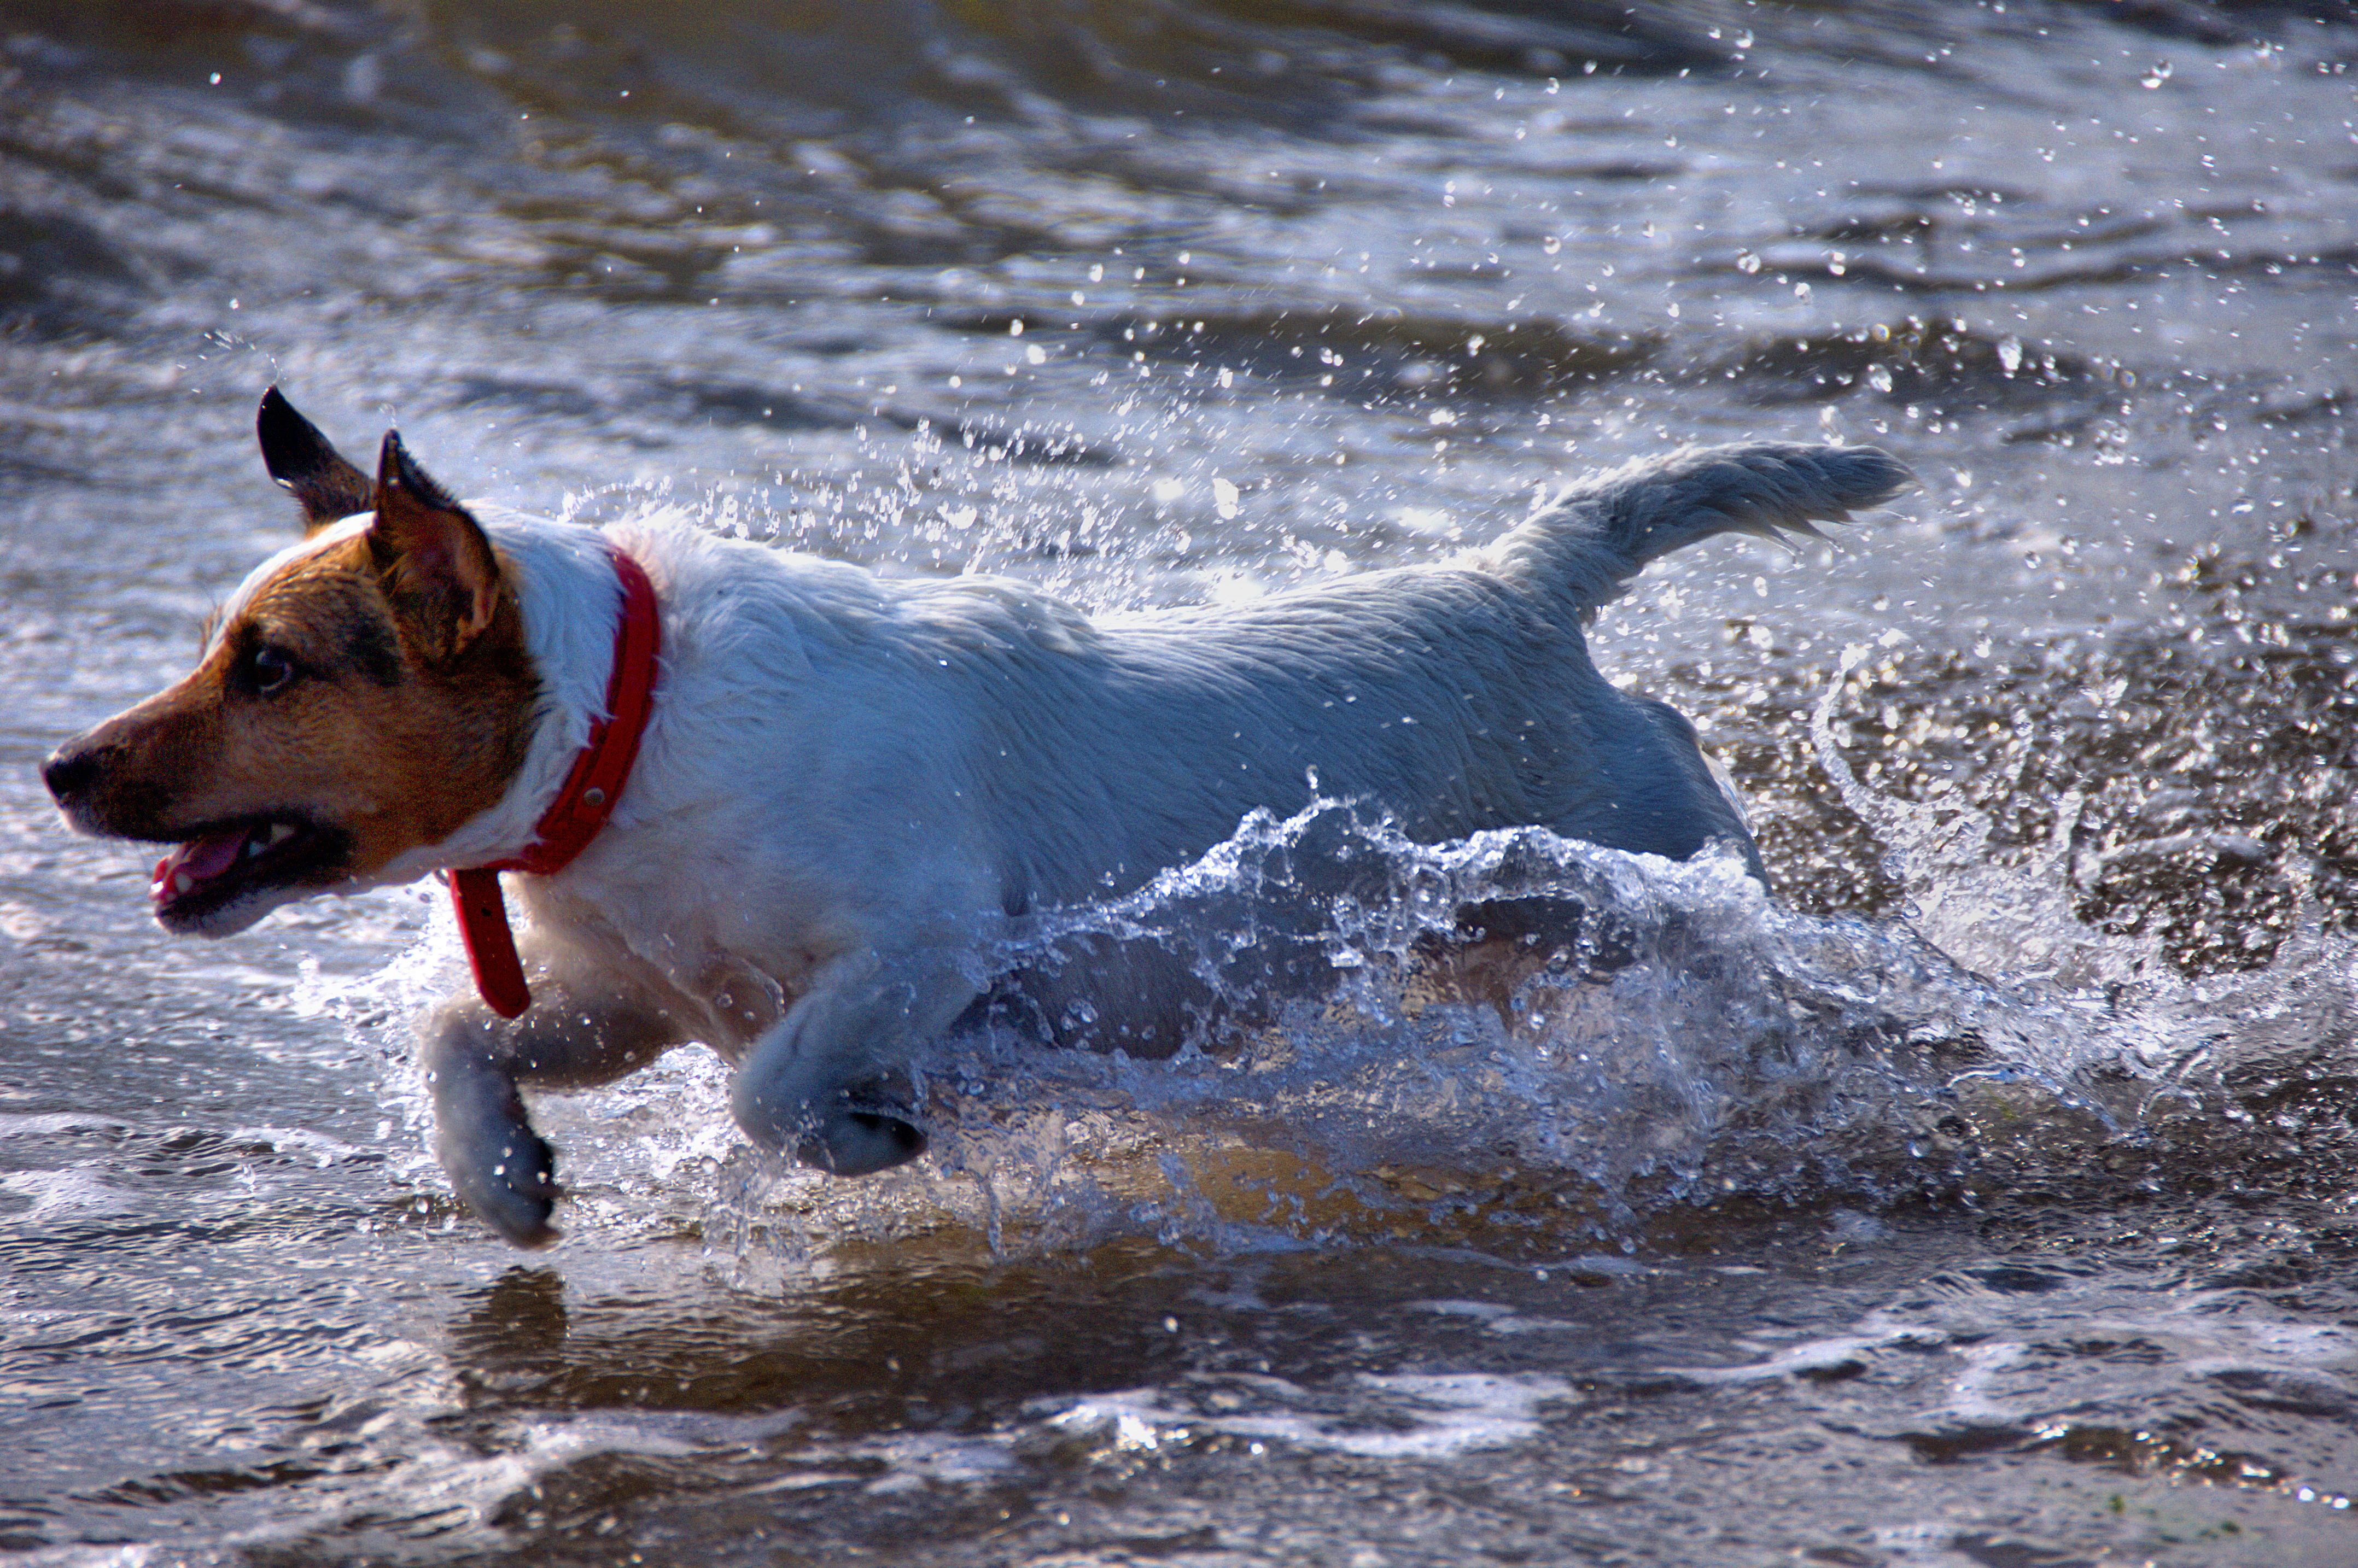
sea, snow, winter, dog, weather, mammal, vertebrate, dog like mammal